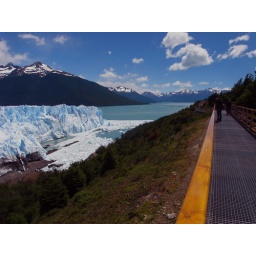
Sort of an untraditional shot of the glacier, but I love the mountains and the lake in the background.